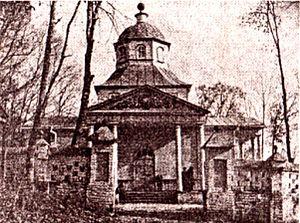
Marie Bashkirtseff, née Maria Kostiantynivna Bashkirtseva à Gavrontsi près de Poltava, dans le Gouvernement de Poltava de l'Empire Russe le 11 novembre 1858 et morte à Paris 17ᵉ, le 31 octobre 1884, est une diariste, peintre et sculptrice d'origine ukrainienne.